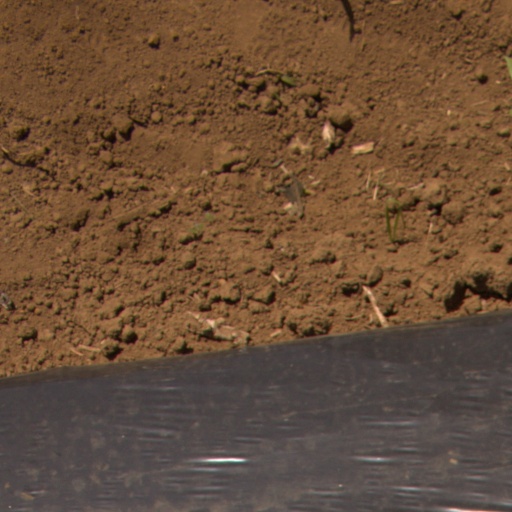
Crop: Jerusalem artichoke